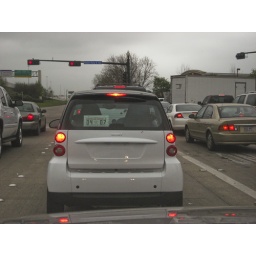
Houston/Sugarland, Texas. It turned in the Mercedes Benz Dealership. I was surprised the paper plate said 04/07 and not 04/08